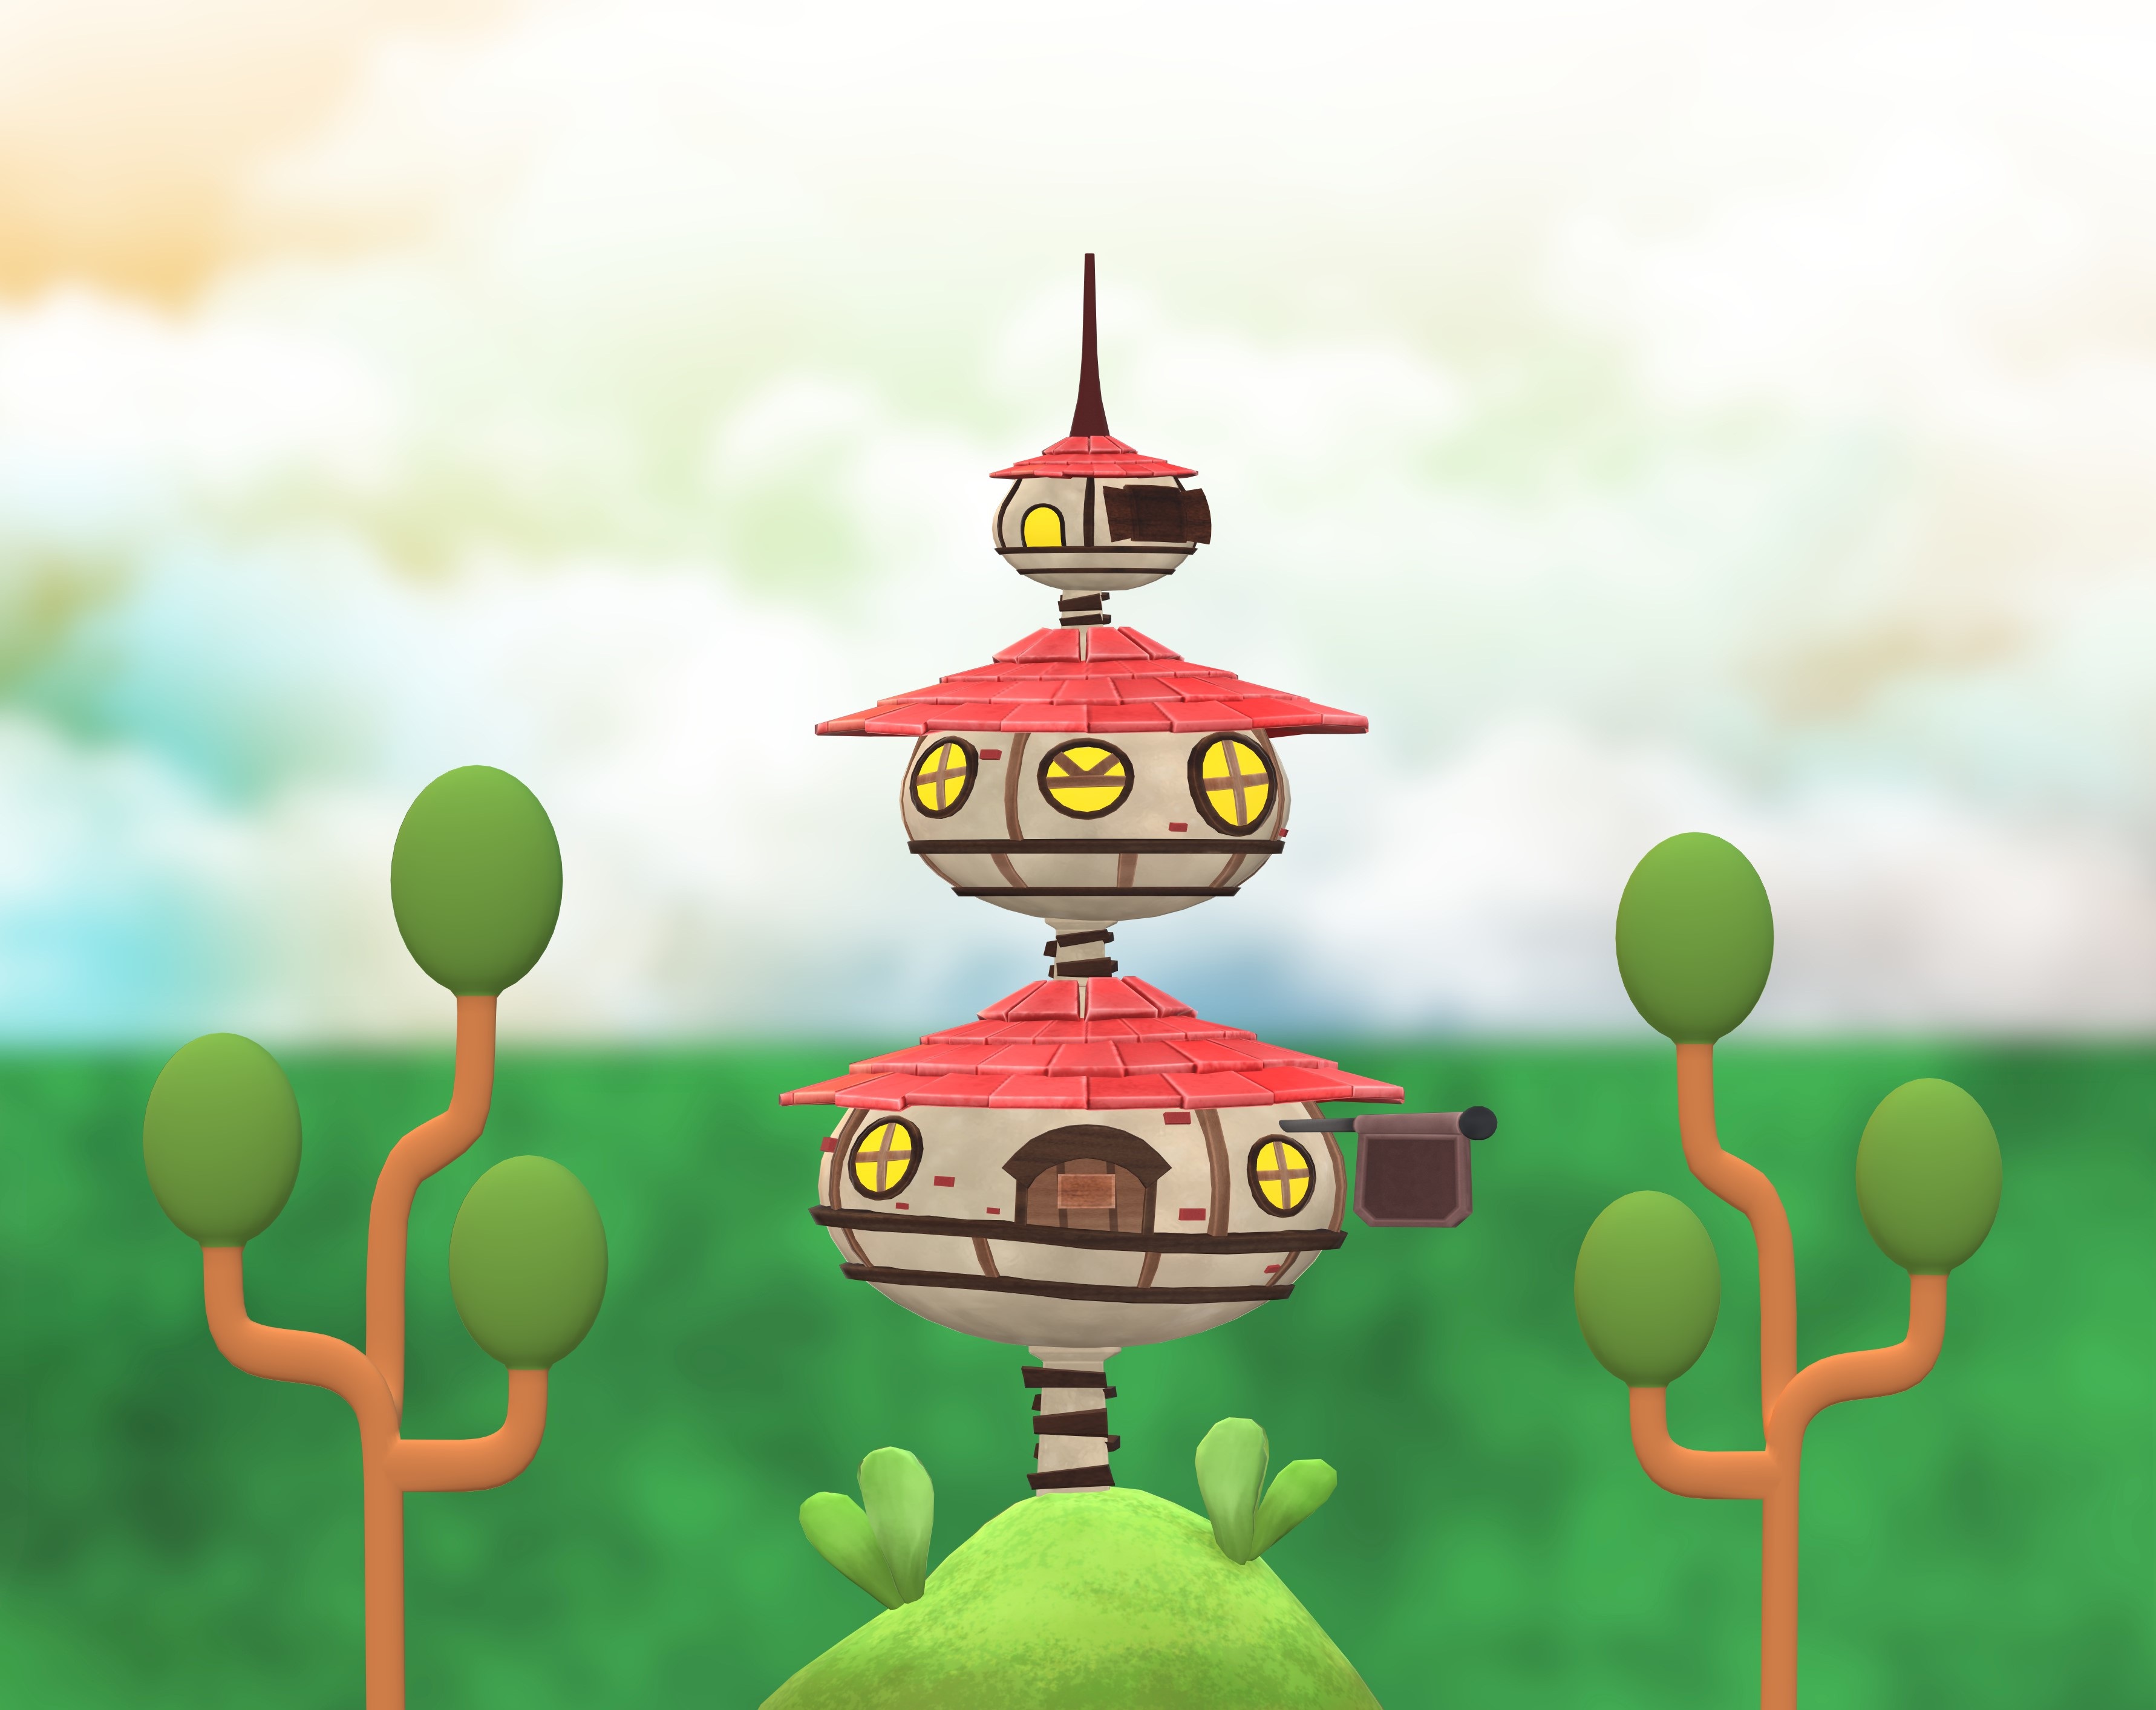
natural, plant, green, cloud, grass, tree, art, grassland, pole, symmetry, illustration, circle, window, games, happy, animation, landscape, fictional character, Animated cartoon, recreation, graphics, symbol, drawing, leisure, painting, clip art